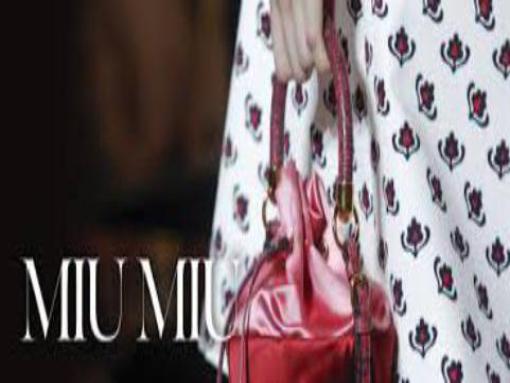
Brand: miu miu
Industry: Clothes